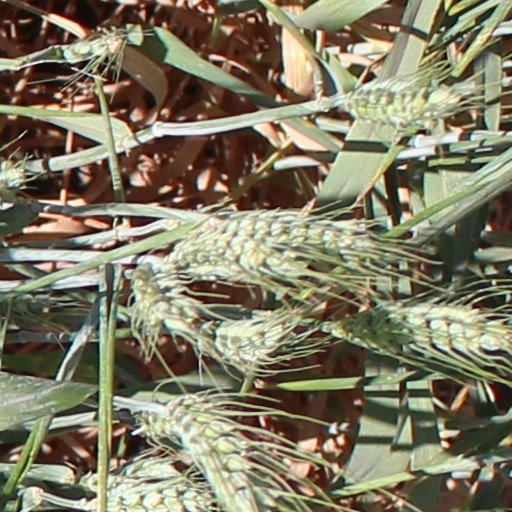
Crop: wheat